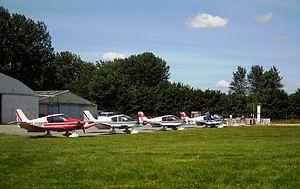
L’aérodrome de Bernay - Saint-Martin est un aérodrome ouvert à la circulation aérienne publique, situé à 3 km au nord-ouest de Bernay dans l’Eure.